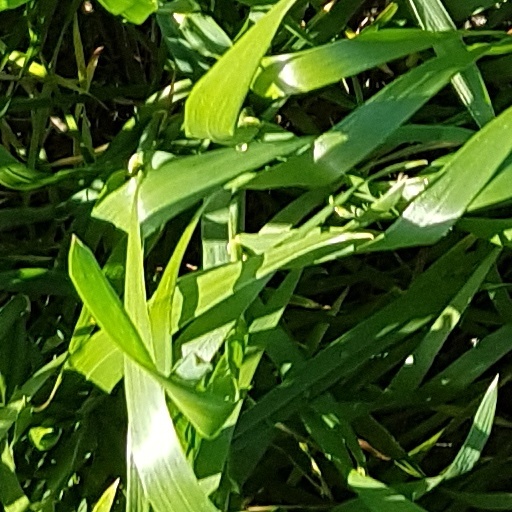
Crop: wheat